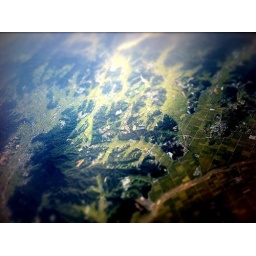
Cool shot out the window of the plane as I flew over Korea.